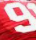
Number: 9